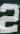
Number: 2